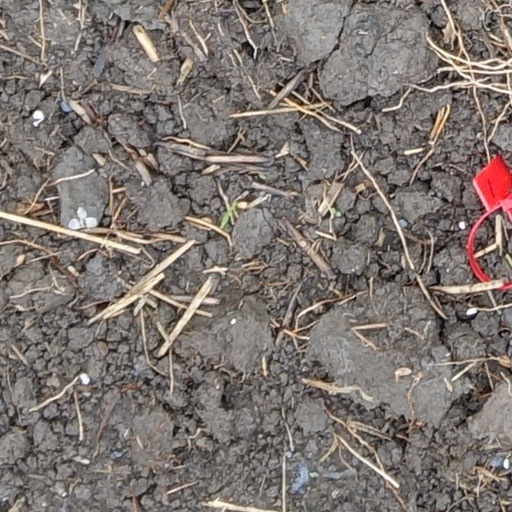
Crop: wheat